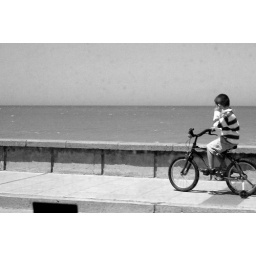
A boy biking down the sidewalk in Mar del Plata, Argentina.